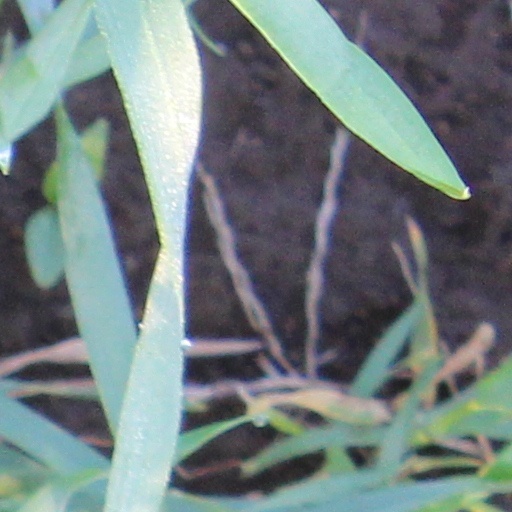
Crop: wheat